Bentworth

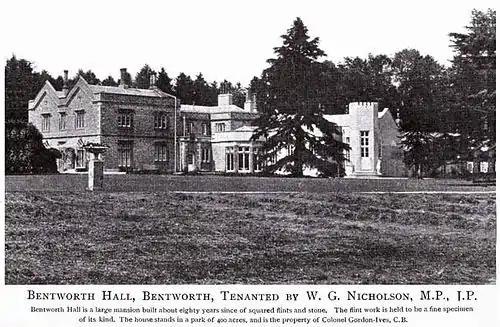
The south side of Bentworth Hall as it appeared in 1905. The black and white photo shows a large fir tree, the gardens and the manor itself

In 1832 the Bentworth Hall estate was sold to Roger Staples Horman Fisher and he started building the present Bentworth Hall. Bentworth Hall is located approximately one mile south of the old hall at, some east of hamlet of Holt End at the end of an private drive. , the lodge originally at the entrance to Bentworth Hall is no longer considered part of the property. The great house was divided into four separate homes in 1983. The eastern wing of the property became Bentworth Court, the central portion of the house is now known as Bentworth Mews and the coach house and stables were offered separately.